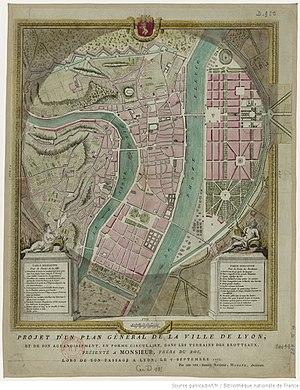
Projet d'un plan général de la ville de Lyon, et de son agrandissement, en forme circulaire, dans les terrains des Brotteaux, présenté à Monsieur, Frère du Roi, lors de son passage à Lyon, le 6 septembre 1775 / par son très humble Serviteur, Morand, architecte
Le 6ᵉ arrondissement de Lyon est l'un des neuf arrondissements de Lyon, commune française située en région Auvergne-Rhône-Alpes. Il est créé le 17 juillet 1867, la partie nord-est du parc de la Tête d'or lui étant rattachée le 17 décembre 1894.
La rue Duquesne est une rue située dans le 6ᵉ arrondissement de Lyon, en France. Elle est nommée ainsi en hommage à Abraham Duquesne.